War photography

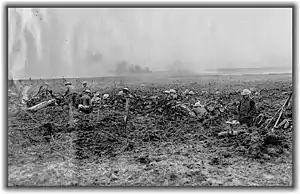
Battle of Vimy Ridge, 1917, by Jack Turner

In 1860 Beato left the partnership and documented the progress of the Anglo-French campaign during the Second Opium War. Teaming up with Charles Wirgman, a correspondent for "The Illustrated London News", he accompanied the attack force travelling north to the Taku Forts. Beato's photographs of the Second Opium War were the first to document a military campaign as it unfolded, doing so through a sequence of dated and related images. His photographs of the Taku Forts formed a narrative recreation of the battle, showing the approach to the forts, the effects of bombardments on the exterior walls and fortifications, and finally the devastation within the forts, including the bodies of dead Chinese soldiers.